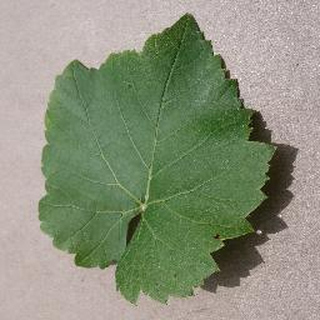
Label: healthy_grape